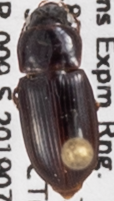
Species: Harpalus desertus
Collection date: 2019-07-31
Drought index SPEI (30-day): -0.952
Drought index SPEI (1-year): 0.63
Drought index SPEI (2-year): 0.47